Church of St. Andrew and St. Paul

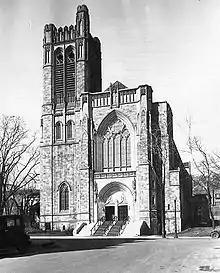
The Church of St. Andrew and St. Paul in 1936.

The congregation formed in 1802 and was originally located on Notre-Dame Street. It was the second Presbyterian congregation in Montreal, the first having been the "Scots Presbyterian Congregation" of St. Gabriel Street Church, founded in 1787.